2010 Varanasi bombing

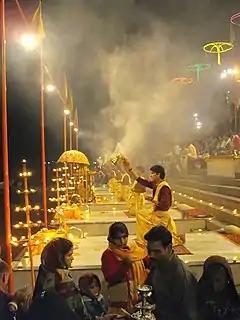
Evening "Ganga Aarti" at the adjacent Dashashwamedh Ghat, Varanasi in 2008, with people watching from the steps above.

After the incident 20 injured were admitted to BHU Hospital, 13 in Kabir Chaura Hospital, while 4 were sent to Heritage Hospital in the city. Six foreigners tourist were also injured including an Italian, Alessandro Mantelli, who was later said to be out of danger, French national Rachael, Ki Taro from Japan, South Korean Wan Sen Kim, Italian Livio DiMajo and a German citizen, Ozel. The death of the Italian tourist was wrongly reported in some media agencies, while he was recuperating in a city hospital.